Birchgrove, New South Wales

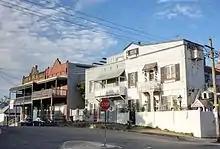
Dwellings in Birchgrove

Birchgrove is a suburb in the Inner West of Sydney, in the state of New South Wales, Australia. Birchgrove is located five kilometres west of the Sydney central business district, in the local government area of the Inner West Council.